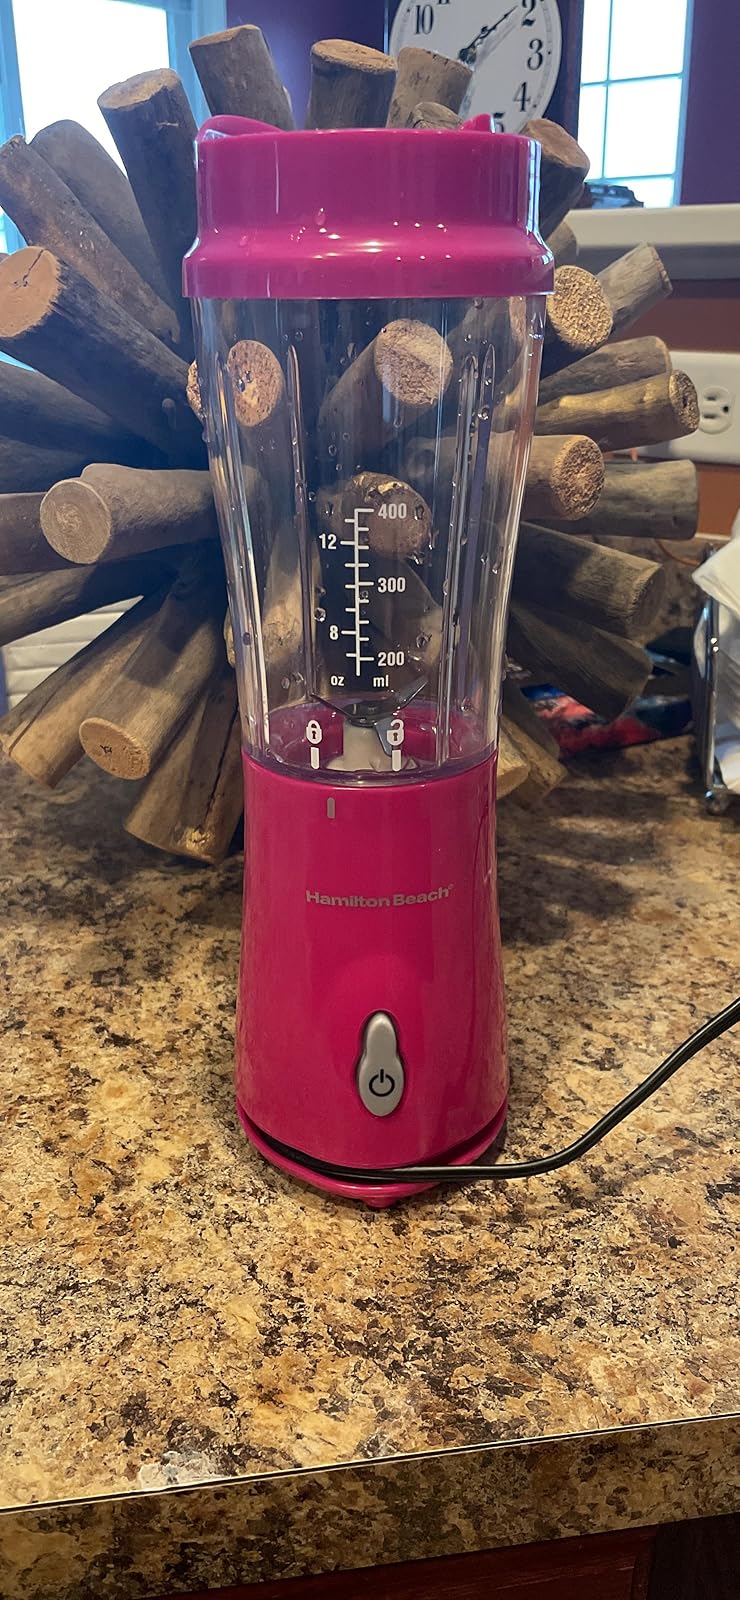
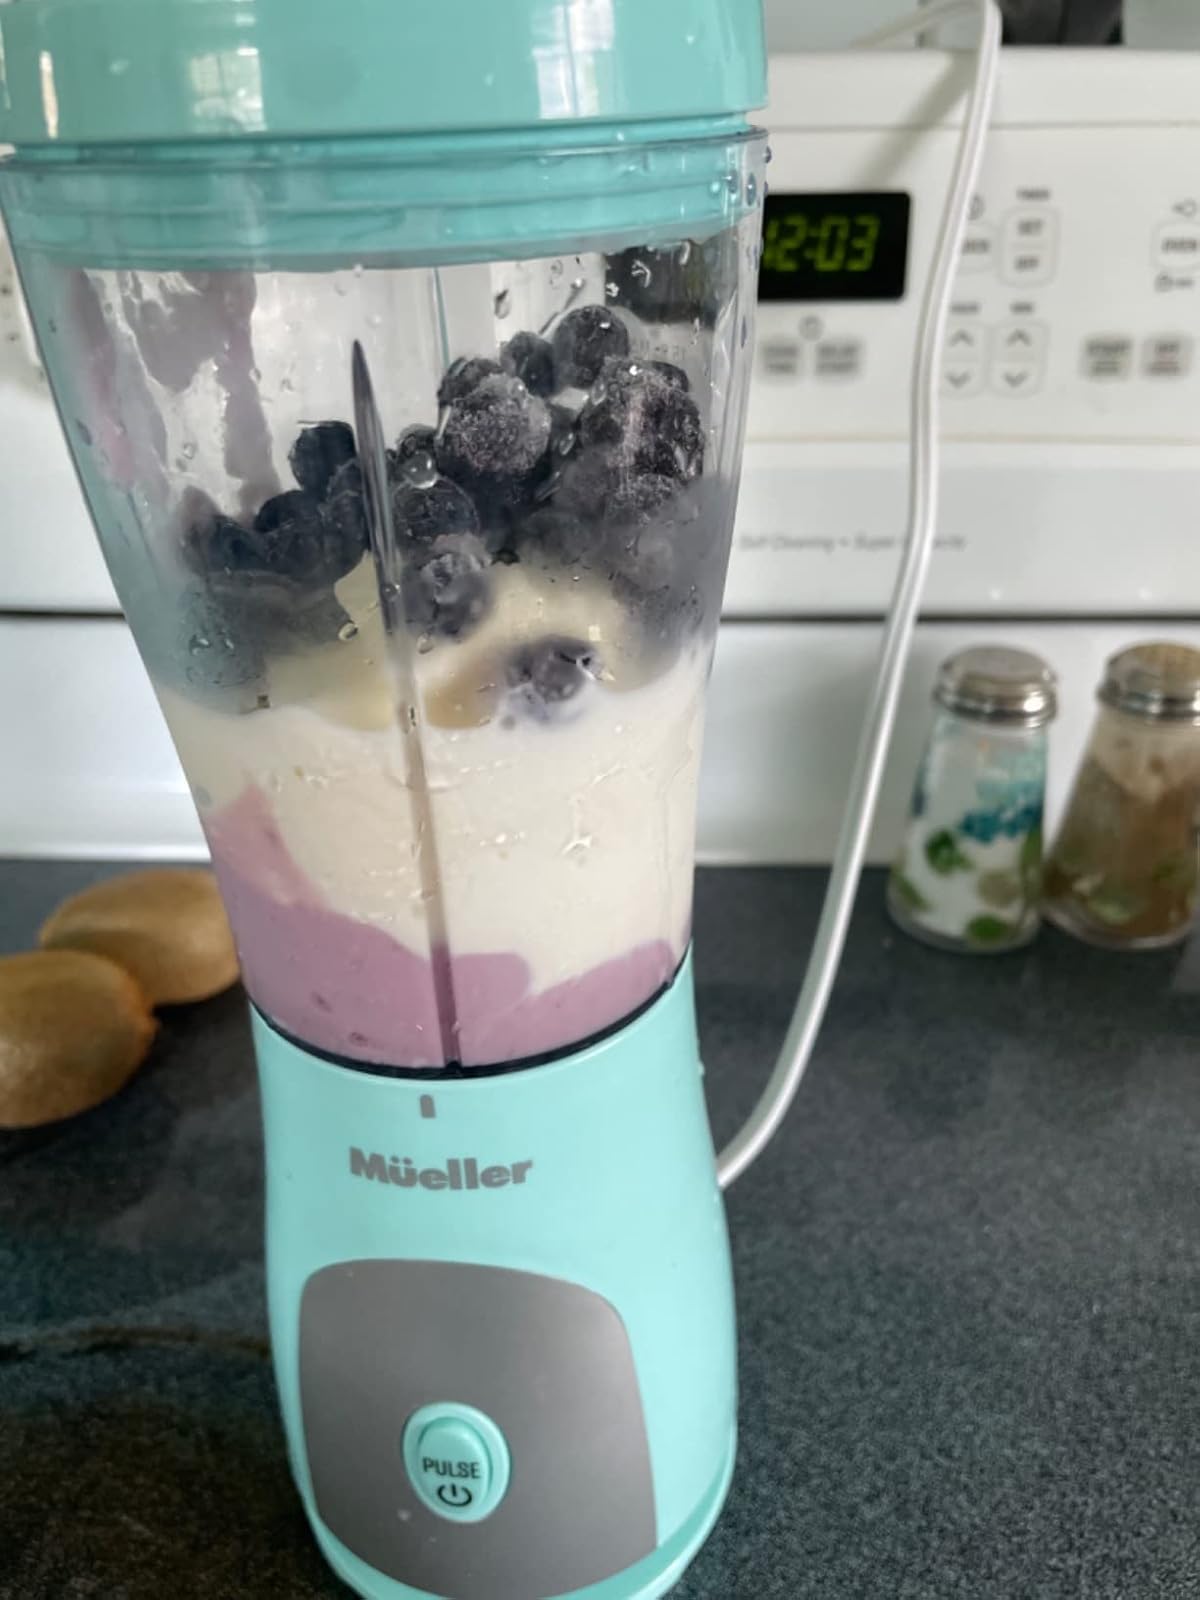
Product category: items_blender
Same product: no